Monty Python and the Holy Grail

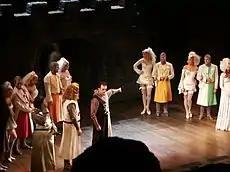
Hank Azaria in the original Broadway production of "Spamalot"

The film was adapted as the 2005 Tony Award-winning Broadway musical "Spamalot". Written primarily by Idle, the stage show offers a revised plot, while retaining many jokes from the film.